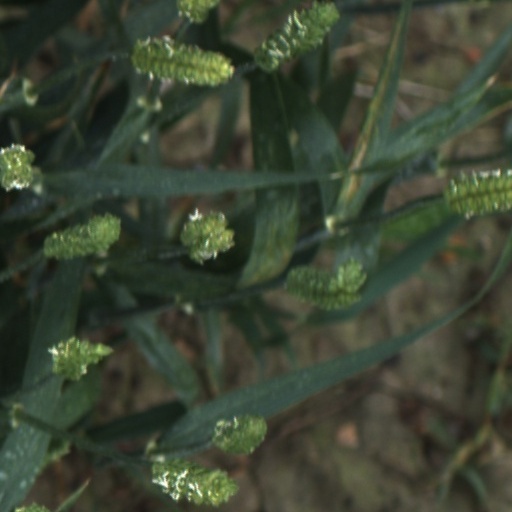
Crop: wheat